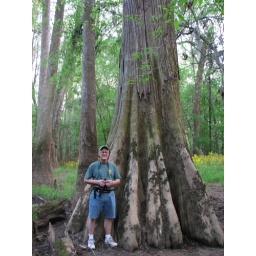
The base of a Baldcypress tree dwarfs a man in Congaree National Park.Photo: Theresa Thom, National Park Service